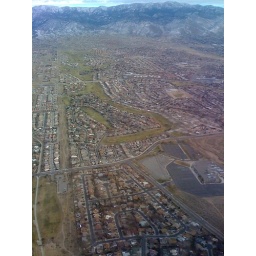
Shot with my iPhone out my window in seat 3A.